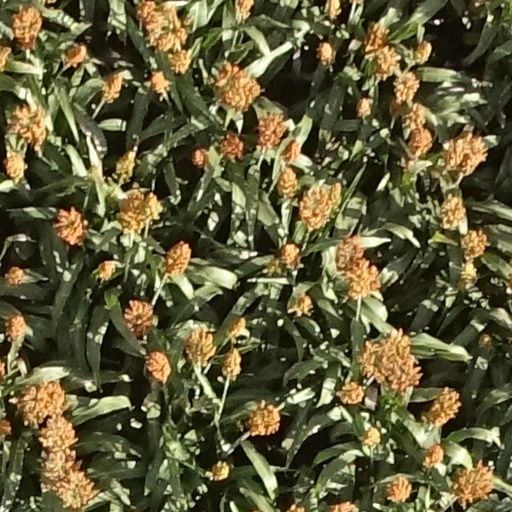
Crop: sorghum